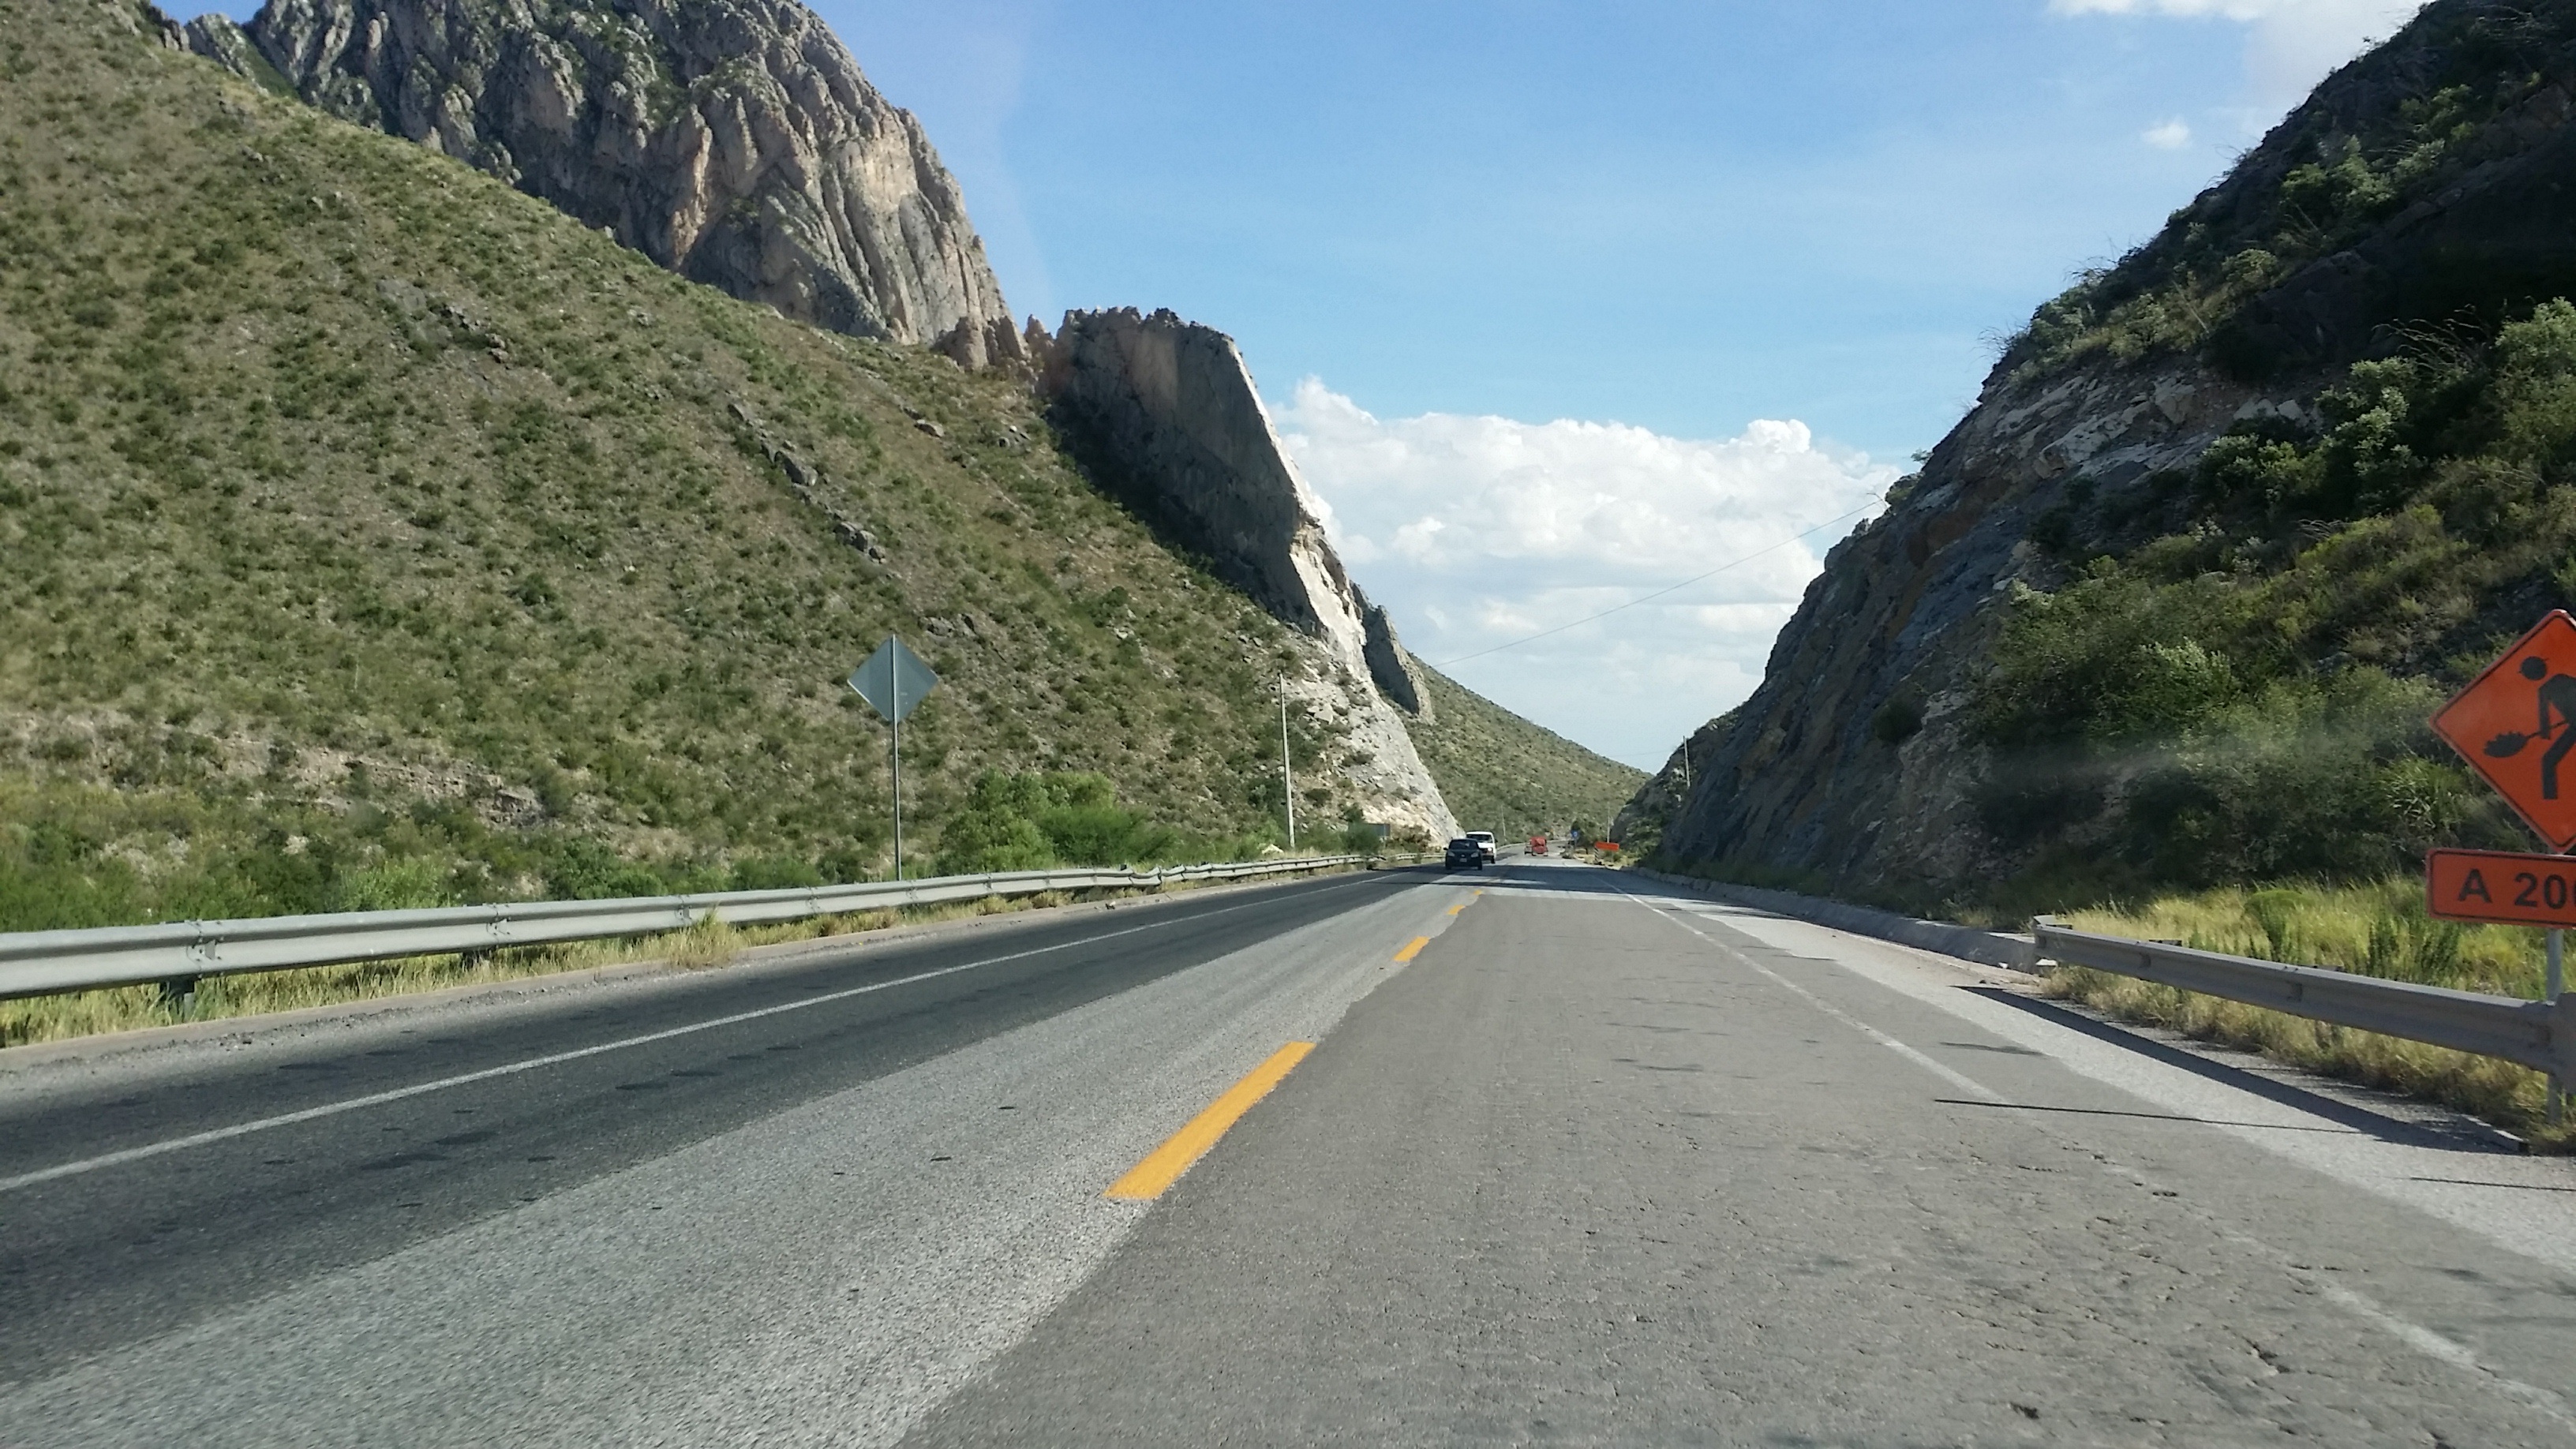
mountain, road, highway, mountain range, fjord, lane, road trip, alps, infrastructure, mountain pass, mountainous landforms, nonbuilding structure, controlled access highway